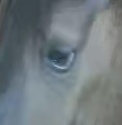
Face region: eyes (orbital_tightening_and_eye_area)
Pain indicator: moderately_present